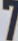
Number: 7